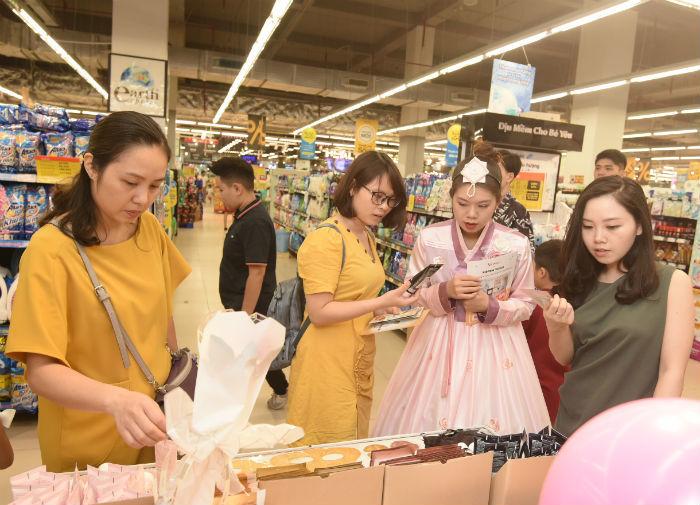
ở phía sau lưng nhóm những cô gái có sự xuất hiện của một người đàn ông